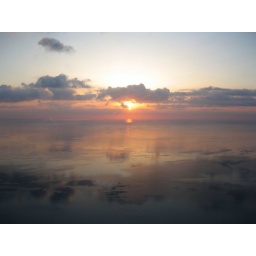
Sunset view from the airplane flying above the gulf of Riga.